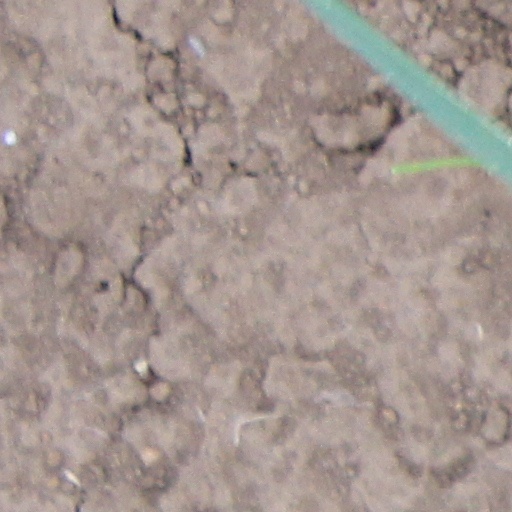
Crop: wheat